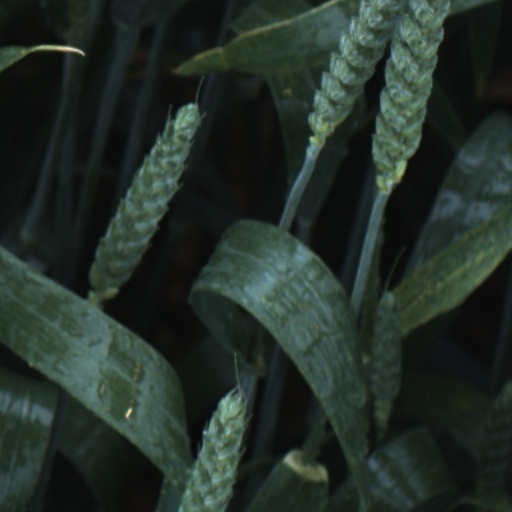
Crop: wheat